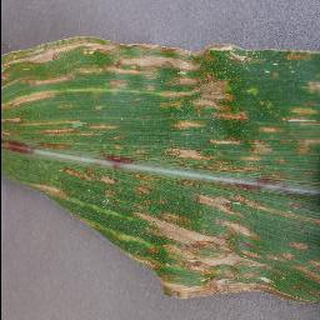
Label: corn_cercospora_leaf_spot